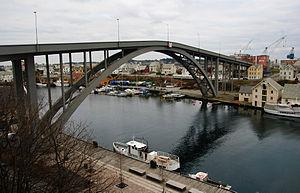
Cette liste de ponts de Norvège a pour vocation de présenter une liste de ponts remarquables de Norvège, tant par leurs caractéristiques dimensionnelles, que par leur intérêt architectural ou historique.